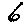
Label: 6